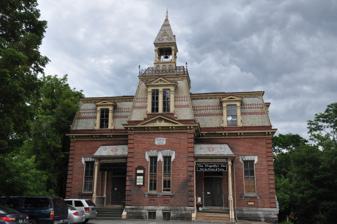
Building: Wells River Graded School
Country: United States of America
Year built: 1874
United States historic place Well River Graded School U.S. National Register of Historic Places U.S. Historic district Contributing property Show map of Vermont Show map of the United States Location Main St., Wells River, Vermont Coordinates 44°9′6″N 72°2′44″W / 44.15167°N 72.04556°W / 44.15167; -72.04556 Area less than one acre Built 1874 ( 1874 ) Architect possibly Lambert Packard Architectural style Second Empire Part of Wells River Village Historic District ( ID83003217 ) NRHP reference No. 76000142 Significant dates Added to NRHP September 3, 1976 Designated CP July 28, 1983 The Wells River Graded School is a historic school building on United States Route 5 in the Wells River village of Newbury, Vermont .  Built in 1874, it is one of the state's finest examples of Second Empire architecture.  Now in commercial use, it was listed on the National Register of Historic Places in 1976. Description and history The former Wells River Graded School building stands set back from Main Street (US 5) on the south side of the village of Wells River, adjacent to the Wells River Congregational Church.  It is a 1-1/2 story brick building, with a mansard roof providing a full second story.  A tower-like section projects from the center of the front facade, also two stories tall, its roof crested by an iron railing and capped by an open belfry with pyramidal roof.  Both the main roof and belfry roof are composed of multicolored slate shingles.  The building corners are quoined in brick, and the eaves are studded with paired Italianate brackets.  Entrances are set flanking the central projecting, under hip-roof porches, also with multicolor slate roofs.  The interior plan has two classrooms on each floor, with separate stairwells in the two western corners. The school was built in 1874.  Although its architect is not documented, the building is stylistically similar to others designed by Lambert Packard in St. Johnsbury .  The building was adapted to commercial and community uses in the mid-1970s. July 2022 building fire On July 18, 2022, while undergoing restoration work by a private owner, the building was severely damaged by fire causing collapse of the roof and upper floors.  As of 2023, the building remains in ruin, with no certainty of any future attempt at restoration. See also National Register of Historic Places listings in Orange County, Vermont References